SeaWorld

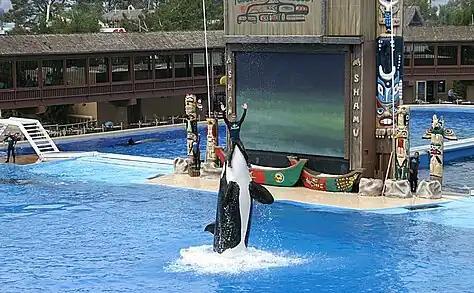
Kasatka, one of SeaWorld San Diego's nine killer whales, performs during a routine Shamu Adventure show.

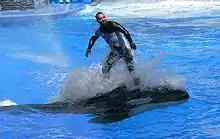
Trainer "surfing" on top of Katina, a killer whale at SeaWorld Orlando.

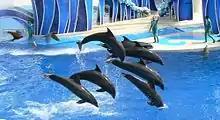
Marble, Porter, Jensen, Starbuck, Baretta, and Clyde performing in Blue Horizons at SeaWorld Orlando.

SeaWorld was founded in 1964 by Milton Shedd, Ken Norris, David Demott and George Millay. The four graduates of UCLA originally set out to build an underwater restaurant and marine life show. When the underwater restaurant concept was deemed unfeasible, they scrapped those plans and decided to build a park instead, and SeaWorld San Diego was opened on March 21, 1964. With only a few dolphins, sea lions, 6 attractions and , the park proved to be a success and more than 400,000 guests visited in the first 12 months.